Thomas Doherty (actor)

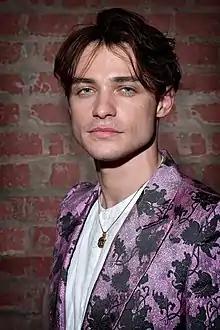
Doherty in 2019

Thomas Anthony Doherty (born 21 April 1995) is a Scottish actor and singer from Edinburgh. He played Sean Matthews on the Disney Channel musical series "The Lodge", Harry Hook in the "Descendants" film franchise, Max Wolfe in the HBO Max reboot of "Gossip Girl", and Walter De Ville in the 2022 film "The Invitation".